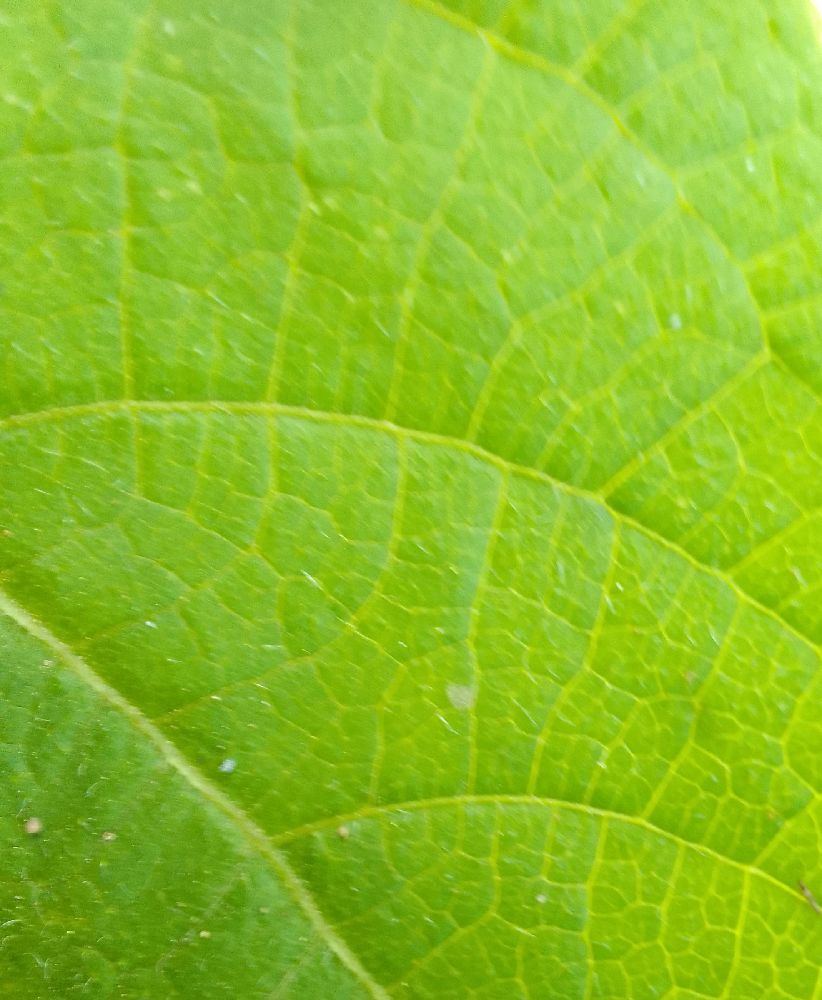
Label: healthy